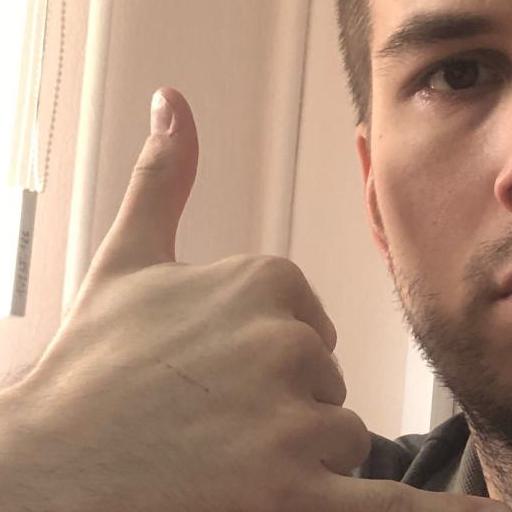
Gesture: call